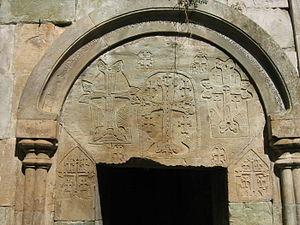
Nor Varagavank est un monastère arménien situé près de la communauté rurale de Varagavan dans le marz de Tavush, en Arménie du nord-est. Il est fondé en 1193 par un descendant des rois du Lorri et est complété sous son fils, de 1224 à 1240. Le monastère est abandonné depuis l'époque soviétique.